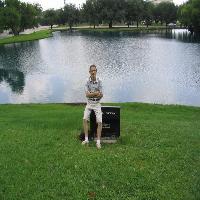
Weather: cloudy or overcast